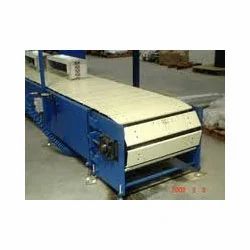
Label: Wooden_Slat_Conveyor